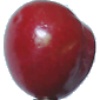
Label: Cherry 2